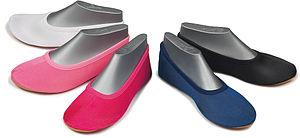
Les basanes sont des chaussures à semelle souple et elles sont utilisés pour la gymnastique rythmique et gymnastique artistique ou plus rarement pour la danse ou le yoga.